Geography of Gilgit-Baltistan

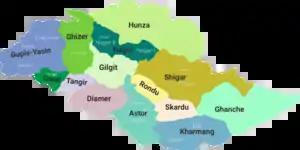
Districts of Gilgit-Balistan, 2019

Gilgit-Baltistan is an administrative territory of Pakistan in the northern part of the country. It was given self-governing status on August 29, 2009. Gilgit-Baltistan comprises 14 districts within three divisions. The four districts of Skardu Kharmang Shigar and Ghanche are in the Baltistan Division, four districts of Gilgit Ghizer Hunza and Nagar districts which were carved out of Gilgit District are in the Gilgit Division and the third division is Diamir, comprising Chilas and Astore (which was carved out of the Diamir District in 2004). The main political centres are the towns of Gilgit and Skardu.